S. H. Raza

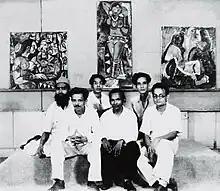
The Bombay Progressive Artists group

Sayed Haider Raza, had his first solo show when he was 24 in 1946 at Bombay Art Society Salon, and was awarded the Silver Medal of the society.